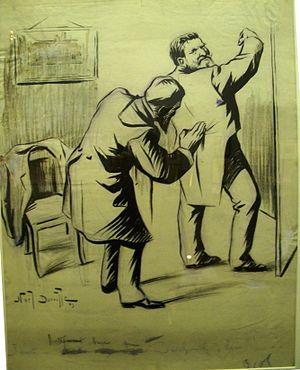
Noël Dorville Jean Jaures